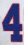
Number: 4